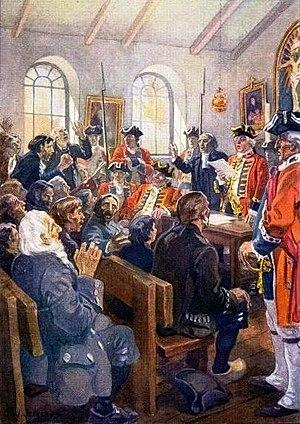
La Proclamation royale de 2003, est une proclamation émise par la reine Élisabeth II reconnaissant les faits historiques de la Déportation des Acadiens et de ses conséquences tragiques.
Le Nouveau-Brunswick proprement dit a été fondé en 1784 avec pour capitale Fredericton. Cet article présente l'histoire du lieu, depuis l'époque amérindienne jusqu'à nos jours, incluant l'époque coloniale française où il était une partie de l'Acadie.
Chéticamp est une localité et le district numéro 1 de la municipalité du comté d'Inverness, située sur la côte occidentale de l’île du Cap-Breton en Nouvelle-Écosse. Elle forme avec Saint-Joseph-du-Moine et Margaree la région francophone et acadienne du comté. Ses habitants sont les Chéticantins ou parfois Chéticantains.
L'Acadie était l'une des colonies de la vice-royauté de la Nouvelle-France.
La guerre de la Conquête est le nom donné au Québec au théâtre militaire nord-américain avant et pendant la guerre de Sept Ans. Aux États-Unis, on désigne fréquemment ce conflit sous l'appellation de French and Indian War. Elle voit s'affronter les Français, leurs milices de la Nouvelle-France et leurs alliés amérindiens d'un côté, et les Britanniques, leurs milices américaines et leurs alliés iroquois de l'autre, pour la domination coloniale de l'Amérique du Nord. Les hostilités commencent en 1754, deux ans avant le déclenchement de la guerre de Sept Ans en Europe, lors d'accrochages dans la vallée de l'Ohio.
Les Acadiens forment une ethnie vivant principalement en Amérique du Nord, dans les provinces canadiennes du Nouveau-Brunswick, de l'Île-du-Prince-Édouard, de la Nouvelle-Écosse et du Québec, ainsi que dans l'État américain du Maine. Les Cadiens quant à eux forment un groupe ethnique en Louisiane qui compte les Acadiens comme ancêtres.
La Gaspésie est une péninsule située au centre-est du Québec, à l'est de la vallée de la Matapédia, et entourée des eaux du fleuve Saint-Laurent au nord, du golfe St-Laurent à l'est et de la baie des Chaleurs au sud. Le nom de Gaspésie est un dérivé du mot Gaspé qui est un dérivé du terme micmac « Gespeg » signifiant « fin des terres ».
L'histoire de l'Acadie débute au XVIᵉ siècle. Ce territoire est toutefois déjà habité depuis au moins onze millénaires, d'abord par les Paléoaméricains. La période du grand hiatus, entre -8000 et -3000, correspond à un manque de preuves archéologiques. La culture archaïque maritime s'installe ensuite près de la mer et vit surtout des ressources halieutiques, côtoyant probablement d'autres peuples. La céramique est adoptée vers -500, à l'époque où se développent les peuples des Micmacs et des Etchemins. Ce qui est arrivé à ces derniers n'est pas connu, mais les Malécites, à qui leur sont probablement liés, occupent ensuite leur territoire.
La guerre de Sept Ans, qui se déroule de 1756 à 1763, est un conflit majeur de l'histoire européenne, le premier qui puisse être qualifié de « guerre mondiale ». Elle concerne en effet les grandes puissances européennes de cette époque, regroupées en deux systèmes d'alliance, et a lieu sur des théâtres d'opérations situés sur plusieurs continents, notamment en Europe, en Amérique du Nord et en Inde.
Le 13 décembre est le 347ᵉ jour de l'année du calendrier grégorien, le 348ᵉ en cas d'année bissextile. Il reste 18 jours avant la fin de l'année.
Le Grand Dérangement constitue une période de l'histoire de l'Acadie s'échelonnant, selon les historiens, de 1749 ou 1750 aux années 1780 ou même 1820. La déportation des Acadiens, souvent considérée comme synonyme, ne couvre qu'une partie de cette période, soit de 1755 à 1763.
Les causes du Grand Dérangement, évènement de l'histoire de l'Acadie qui a vu l’expropriation massive et la déportation des Acadiens, peuple francophone d'Amérique, lors de la prise de possession par les Britanniques des colonies françaises en Amérique du Nord, dans la seconde moitié du XVIIIᵉ siècle, sont multiples.
Le village de Grand-Pré, en Nouvelle-Écosse, a une histoire vieille de plus de 400 ans.
L’Acadie est généralement considérée comme une région nord-américaine où résident environ 500 000 Acadiens. L'Acadie comprend grosso modo le nord et l'est de la province canadienne du Nouveau-Brunswick ainsi que des localités et des régions plus isolées au Québec et sur l'Île-du-Prince-Édouard et en Nouvelle-Écosse ainsi que le nord-ouest du Maine aux États-Unis. La communauté francophone de Terre-Neuve-et-Labrador, bien qu'ayant une origine différente des Acadiens, est parfois incluse dans cette définition. D'autres définitions, faisant presque toutes allusion à un territoire, comprennent en général la Louisiane – les Cadiens. La question des frontières de l'Acadie est donc fondamentale mais seules celles de la Louisiane sont reconnues. En fait, selon un certain point de vue, l'Acadie serait donc une nation sans reconnaissance explicite.